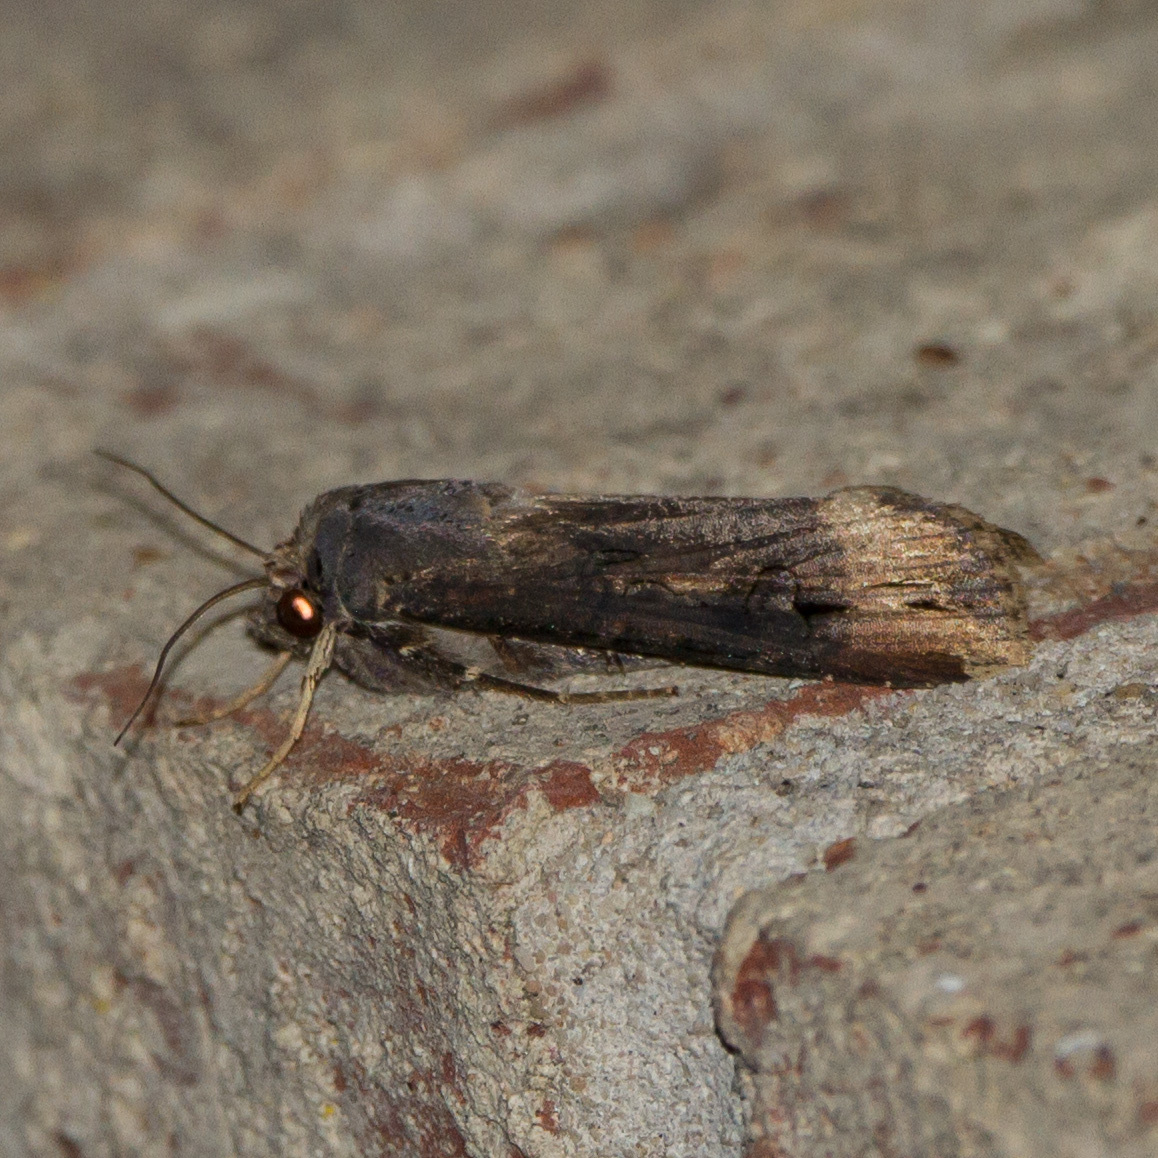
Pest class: cutworms